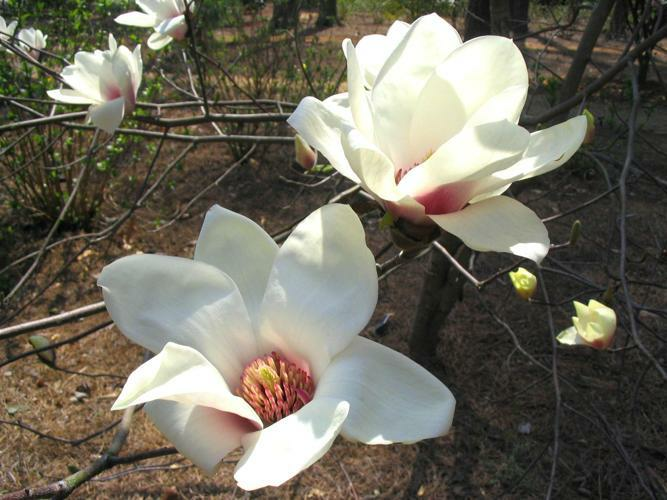
Flower: magnolia